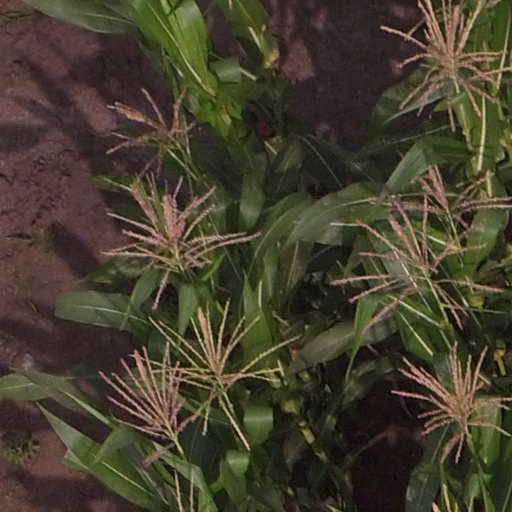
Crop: maize; corn